Evolution of photosynthesis

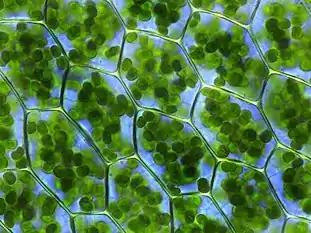
Plant cells with visible chloroplasts (from a moss, "Plagiomnium affine")

Several groups of animals have formed symbiotic relationships with photosynthetic algae. These are most common in corals, sponges and sea anemones. It is presumed that this is due to the particularly simple body plans and large surface areas of these animals compared to their volumes. In addition, a few marine mollusks "Elysia viridis" and "Elysia chlorotica" also maintain a symbiotic relationship with chloroplasts they capture from the algae in their diet and then store in their bodies. This allows the mollusks to survive solely by photosynthesis for several months at a time. Some of the genes from the plant cell nucleus have even been transferred to the slugs, so that the chloroplasts can be supplied with proteins that they need to survive.